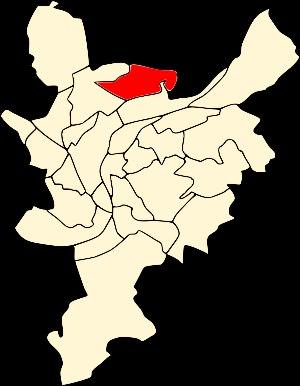
Thier-à-Liège est un quartier administratif du nord de la ville de Liège, sur la rive gauche de la Meuse, sur les hauteurs de la ville. On y trouve de nombreuses habitations ouvrières, proches d'anciens terrils.